German invasion of Denmark (1940)

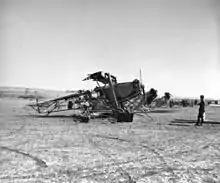
Danish Fokker C.Vs destroyed at Værløse

Upon their arrival at Amalienborg, the German infantry encountered fierce resistance from the on-duty company of the King's Royal Guard. The initial attack was repulsed, resulting in three wounded Guardsmen and four wounded Germans. The situation then escalated as Danish reinforcements arrived from Rosenborg Barracks, bringing with them multiple Madsen machine guns. The subsequent street fighting around Amalienborg was intense, with particularly ferocious clashes in Bredgade, that ultimately brought the German advance to a complete halt.